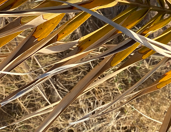
Label: Magnesium Deficiency